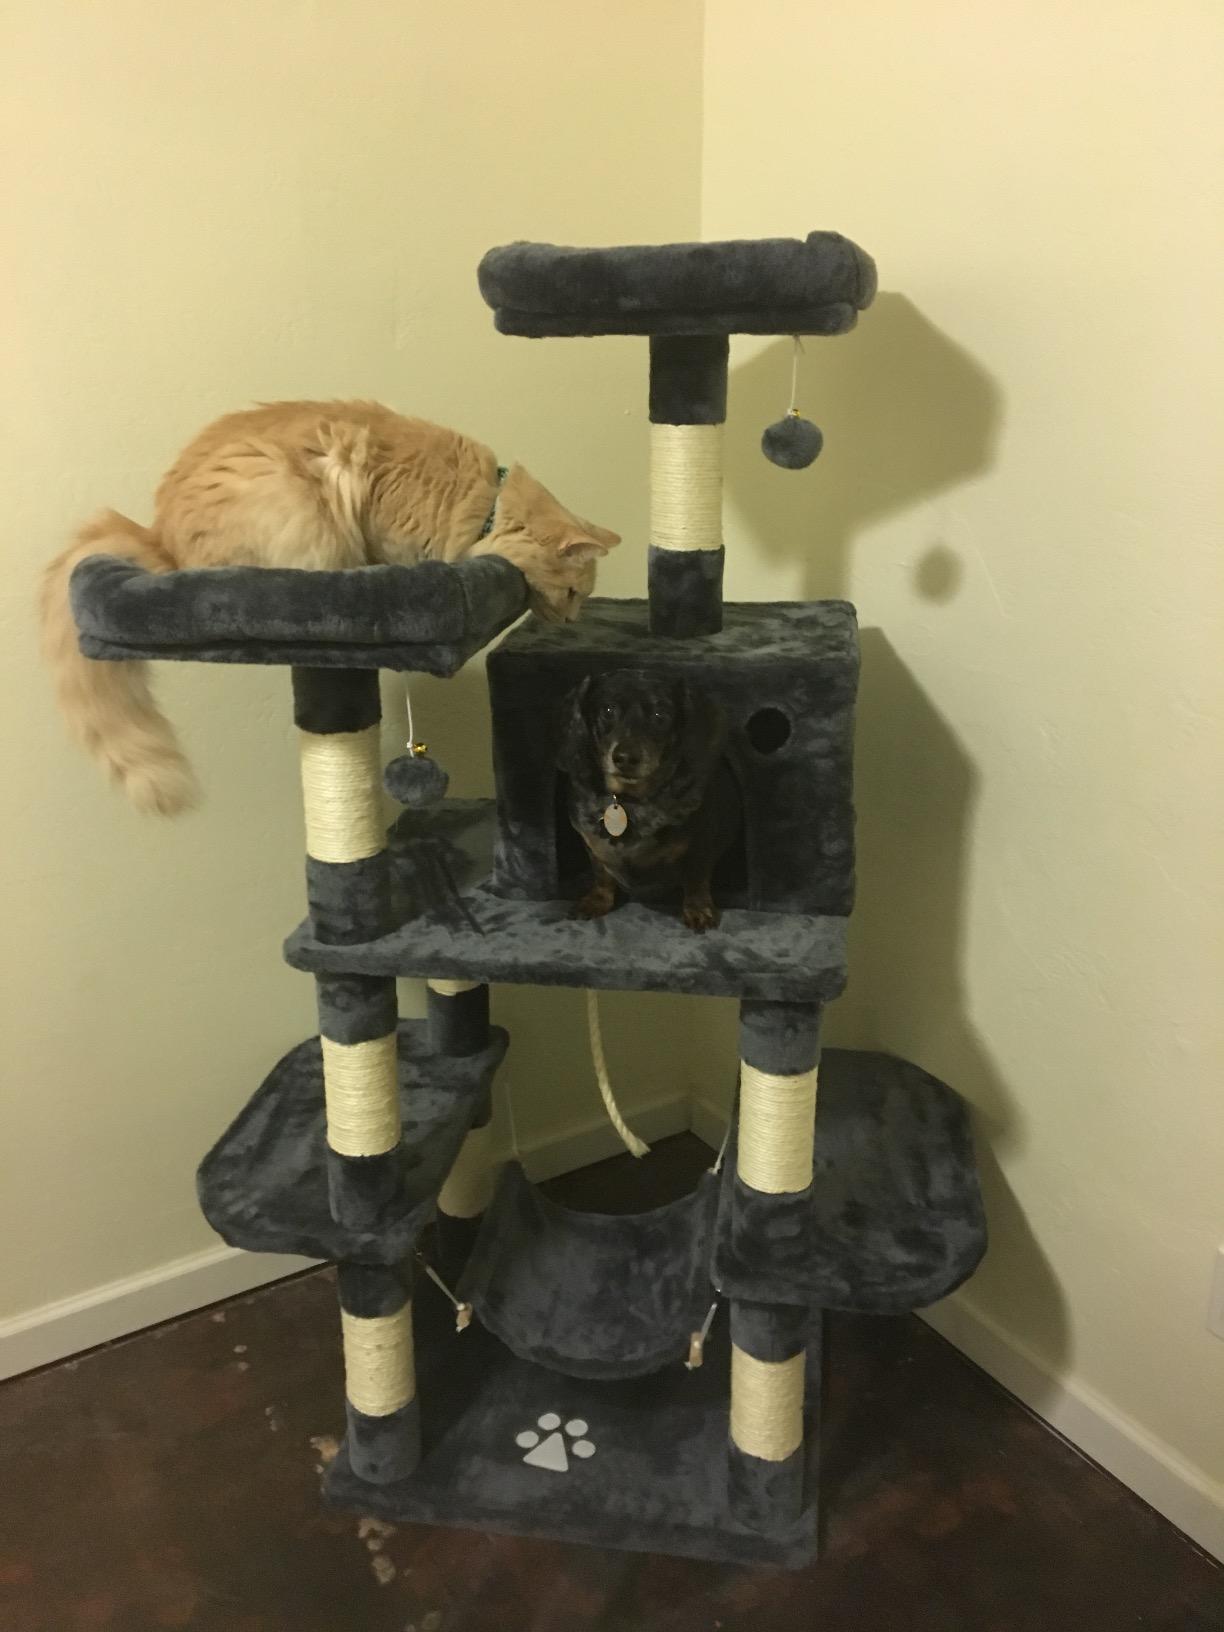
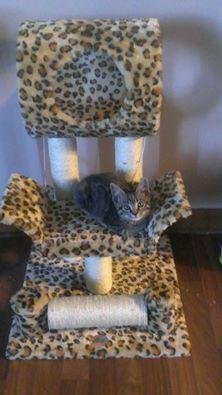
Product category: items_cat tree
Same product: no